Combe Mill

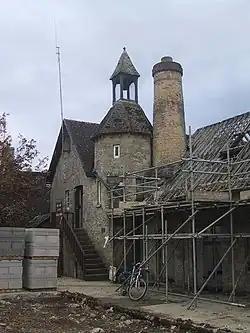

Combe Mill is a historic sawmill adjacent to the River Evenlode and close to Combe railway station, between the villages of Combe and Long Hanborough in Oxfordshire, England. A Grade II* listed building, it was restored in the early 1970s and is open to the public.